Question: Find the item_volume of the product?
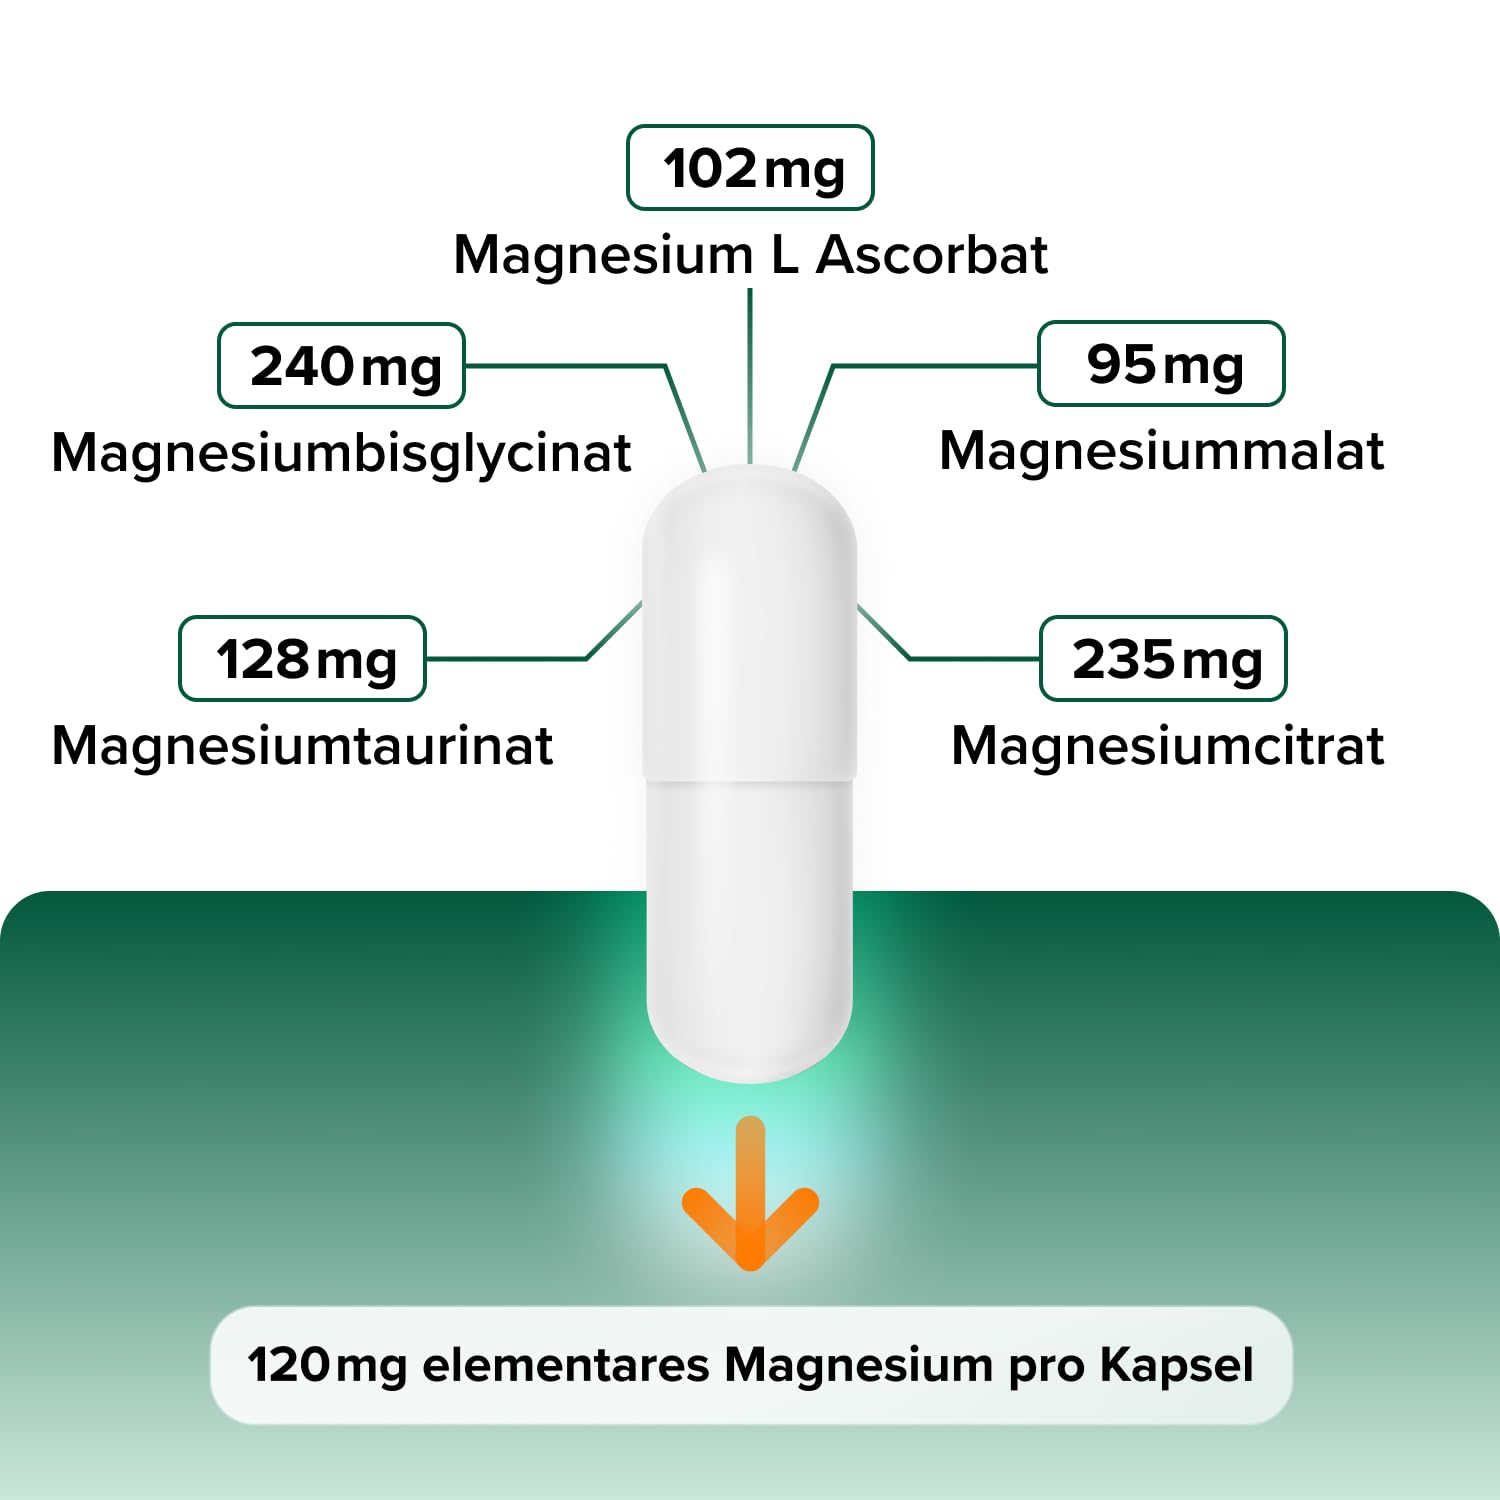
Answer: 102.0 millilitre